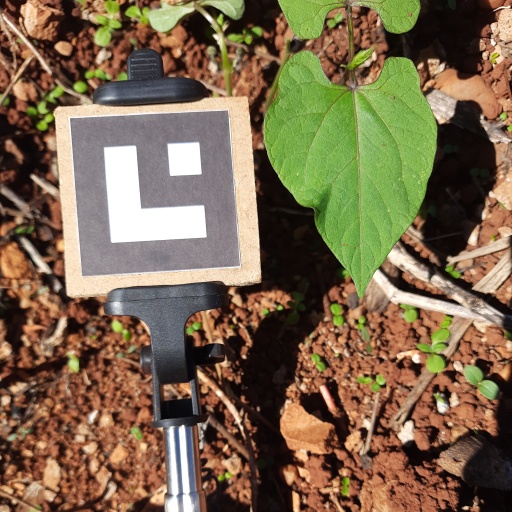
Observations: wavy surface, no eating holes, under sunlight